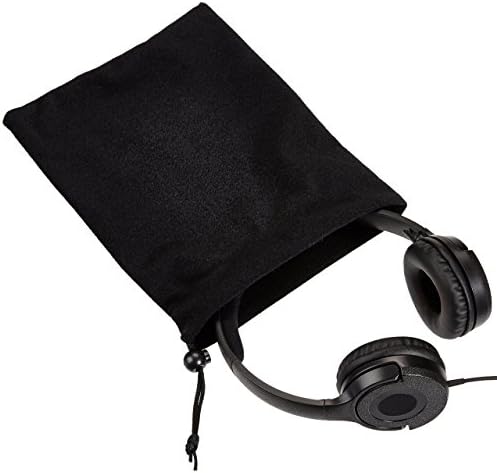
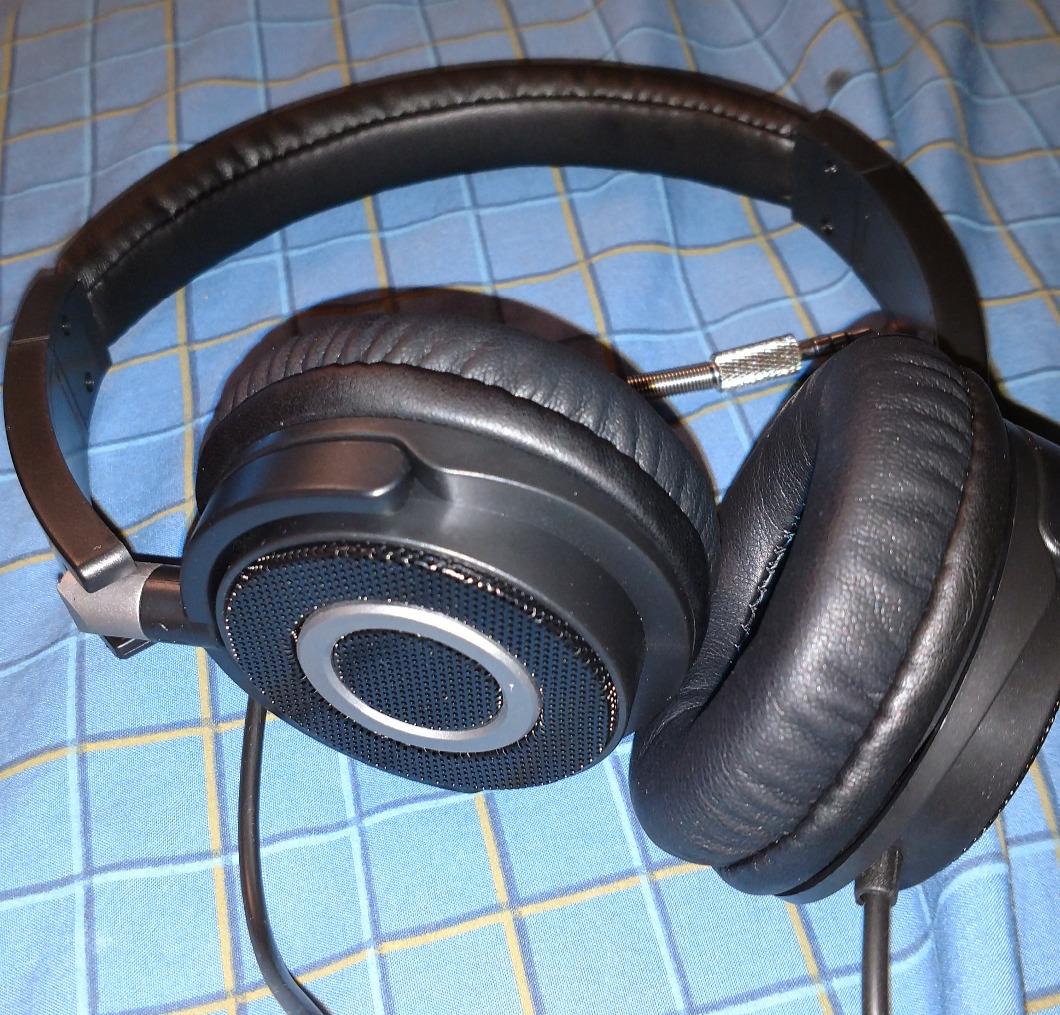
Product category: headphones
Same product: yes